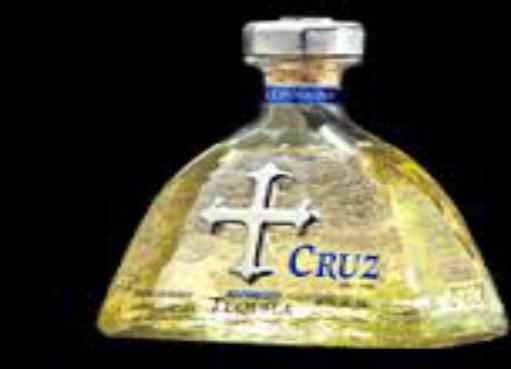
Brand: Cruz Tequila
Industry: Food